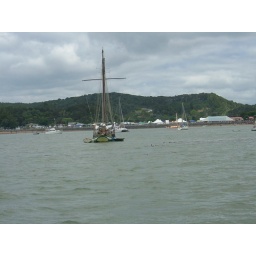
One of the many sail boats in the Bay of Islands